Saltine cracker challenge

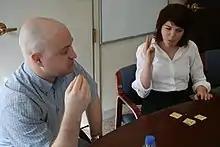
A man and a woman with their mouths full of crackers, seated at a table with piles of crackers

Older versions of the challenge include events where one competes to be the first person to eat some number of crackers and then audibly whistle a tune. Such competitions are at least a century old.